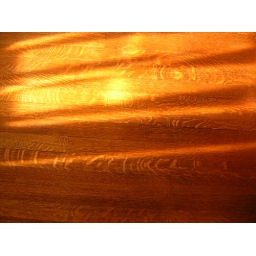
in the door across the floor